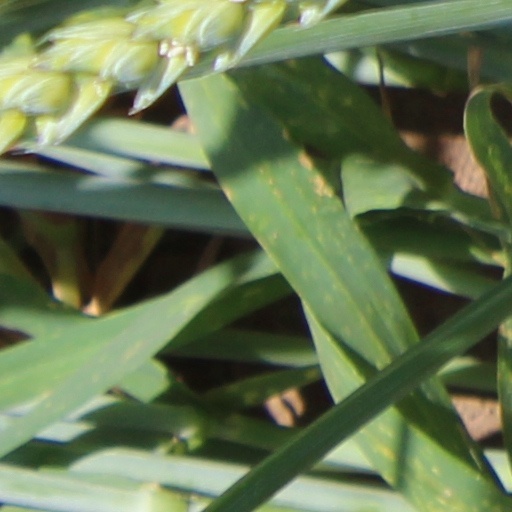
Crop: wheat